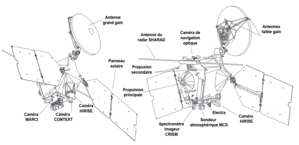
Schéma sonde spatiale martienne Mars Reconnaissance Orbiter avec libellés en francais
Mars Reconnaissance Orbiter est une mission spatiale américaine de la NASA en orbite autour de Mars. La sonde spatiale MRO a été lancée le 12 août 2005 par une fusée Atlas V-401 depuis la base de lancement de Cap Canaveral et s'est insérée en orbite martienne le 10 mars 2006. La sonde a modifié son orbite durant les cinq mois suivants en utilisant la technique de l'aérofreinage pour parvenir à se placer sur une orbite basse circulaire.